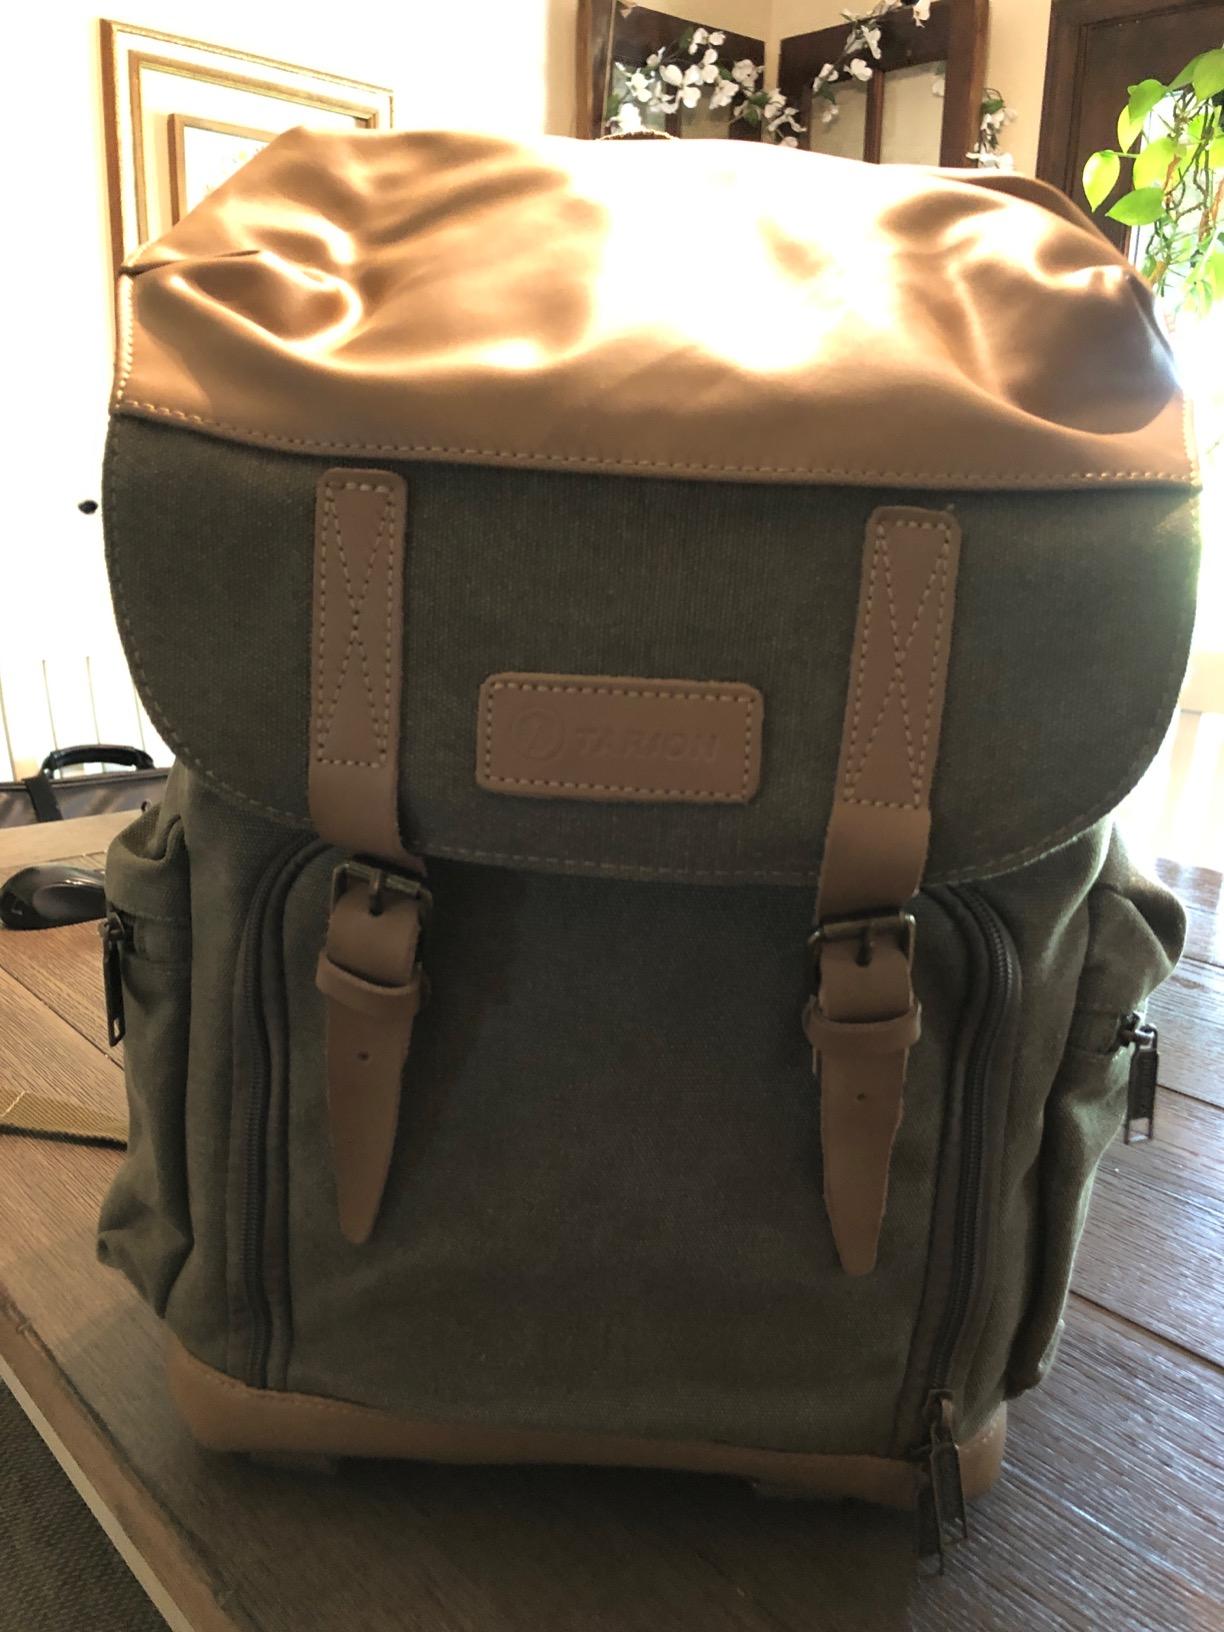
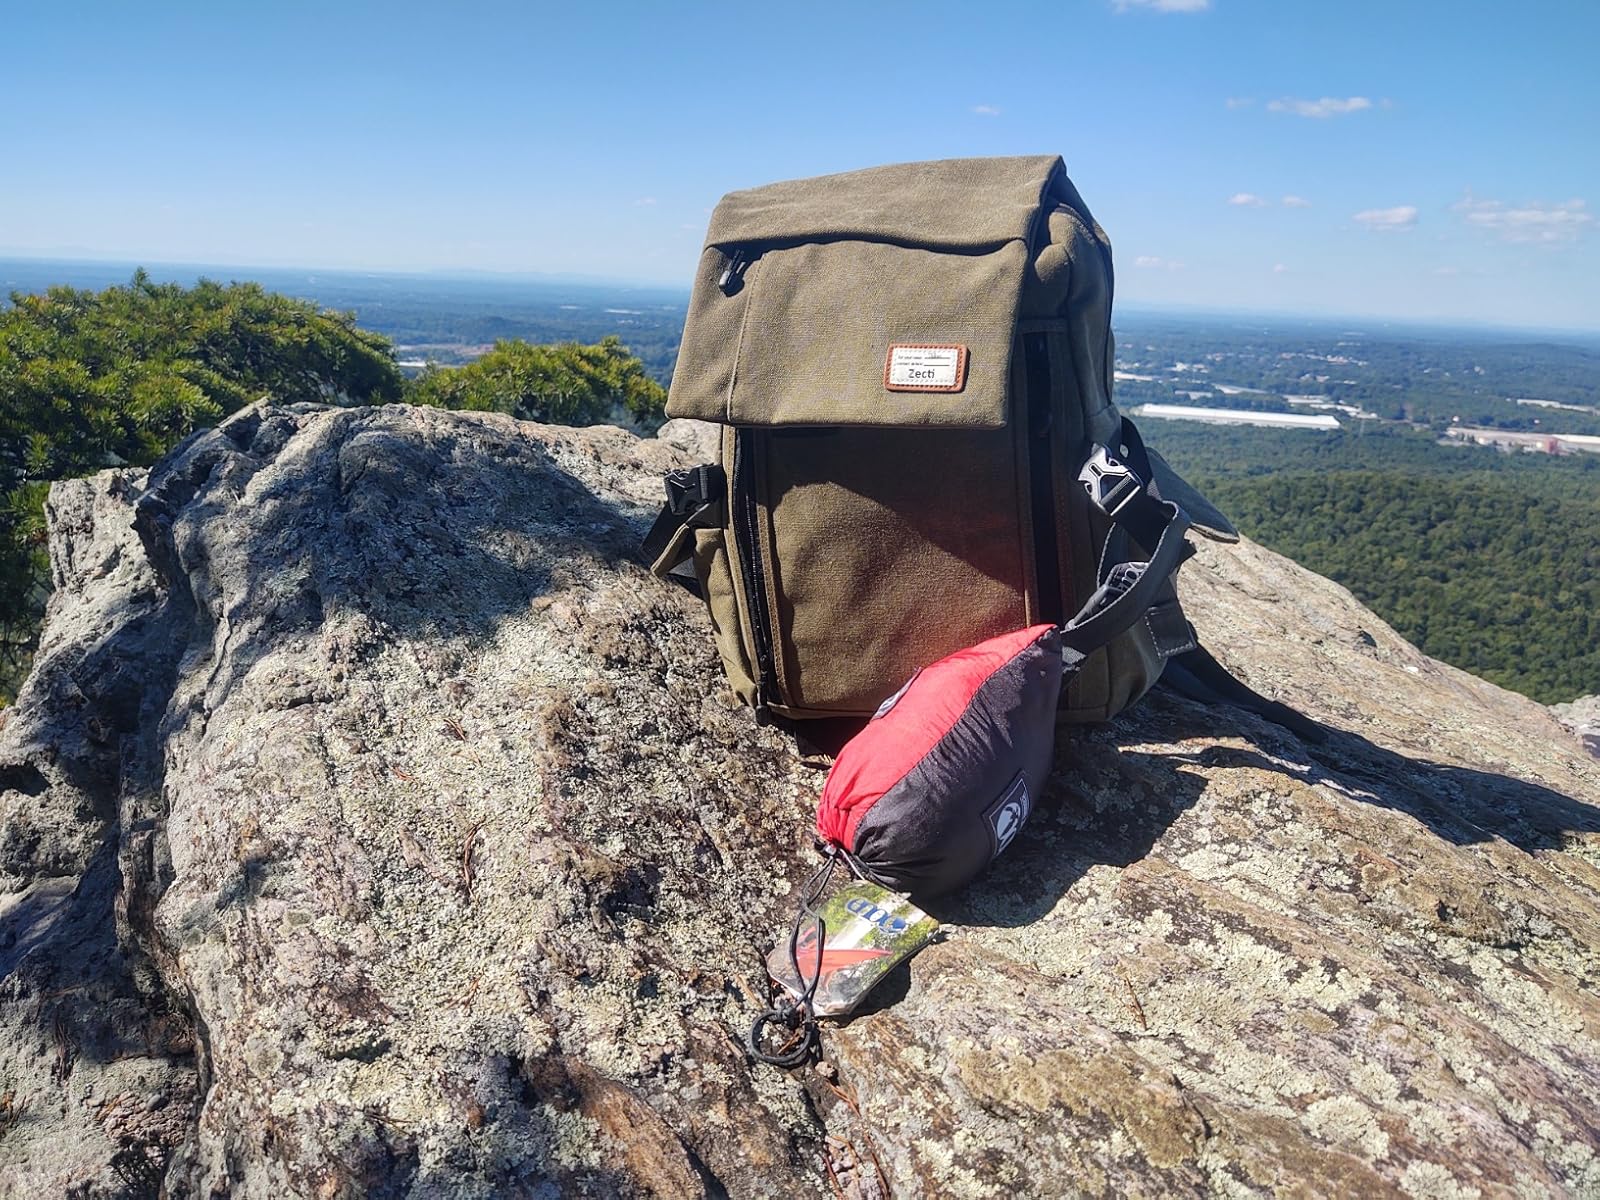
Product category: bag
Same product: no